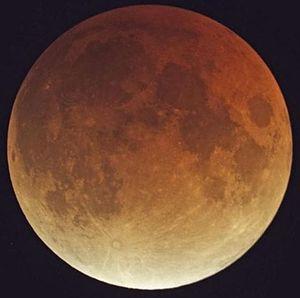
L'éclipse lunaire du 21 février 2008 est une éclipse lunaire totale.